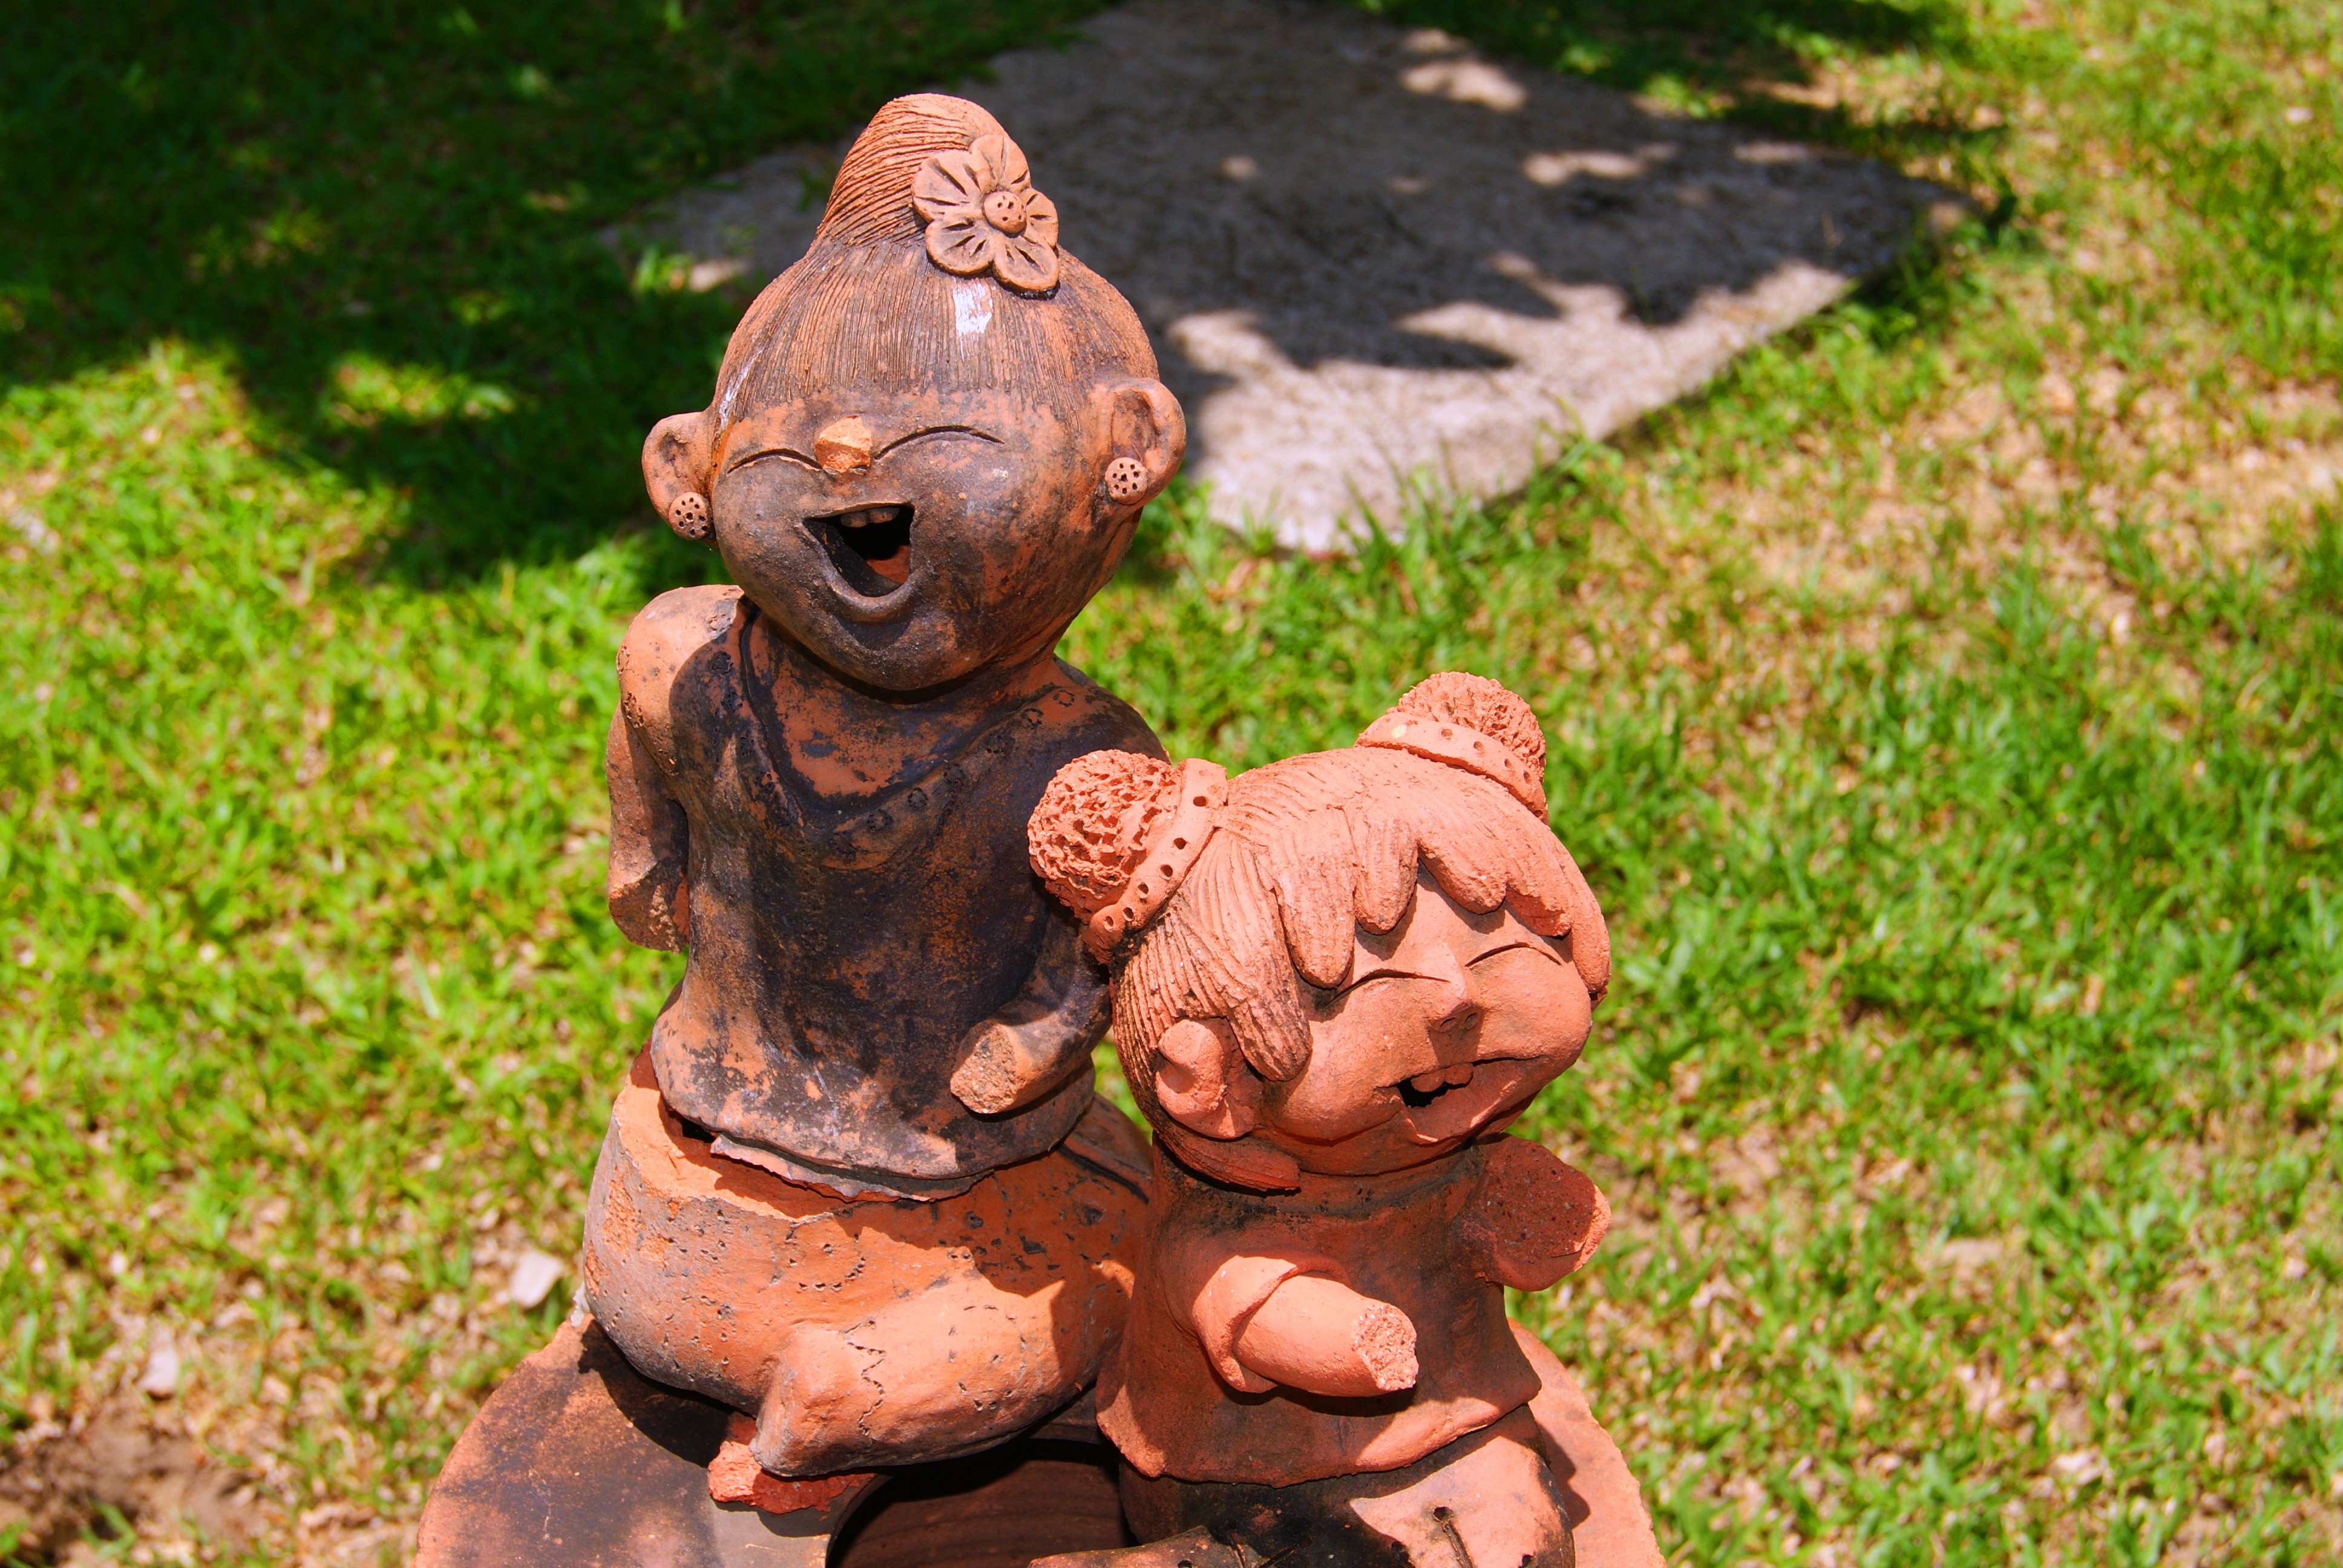
monument, statue, mud, sculpture, art, carving, tai, garden gnome, action figures, lawn ornament, flirtatious